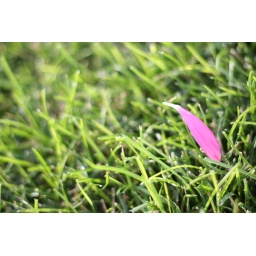
left in the grass by the flower girl.....